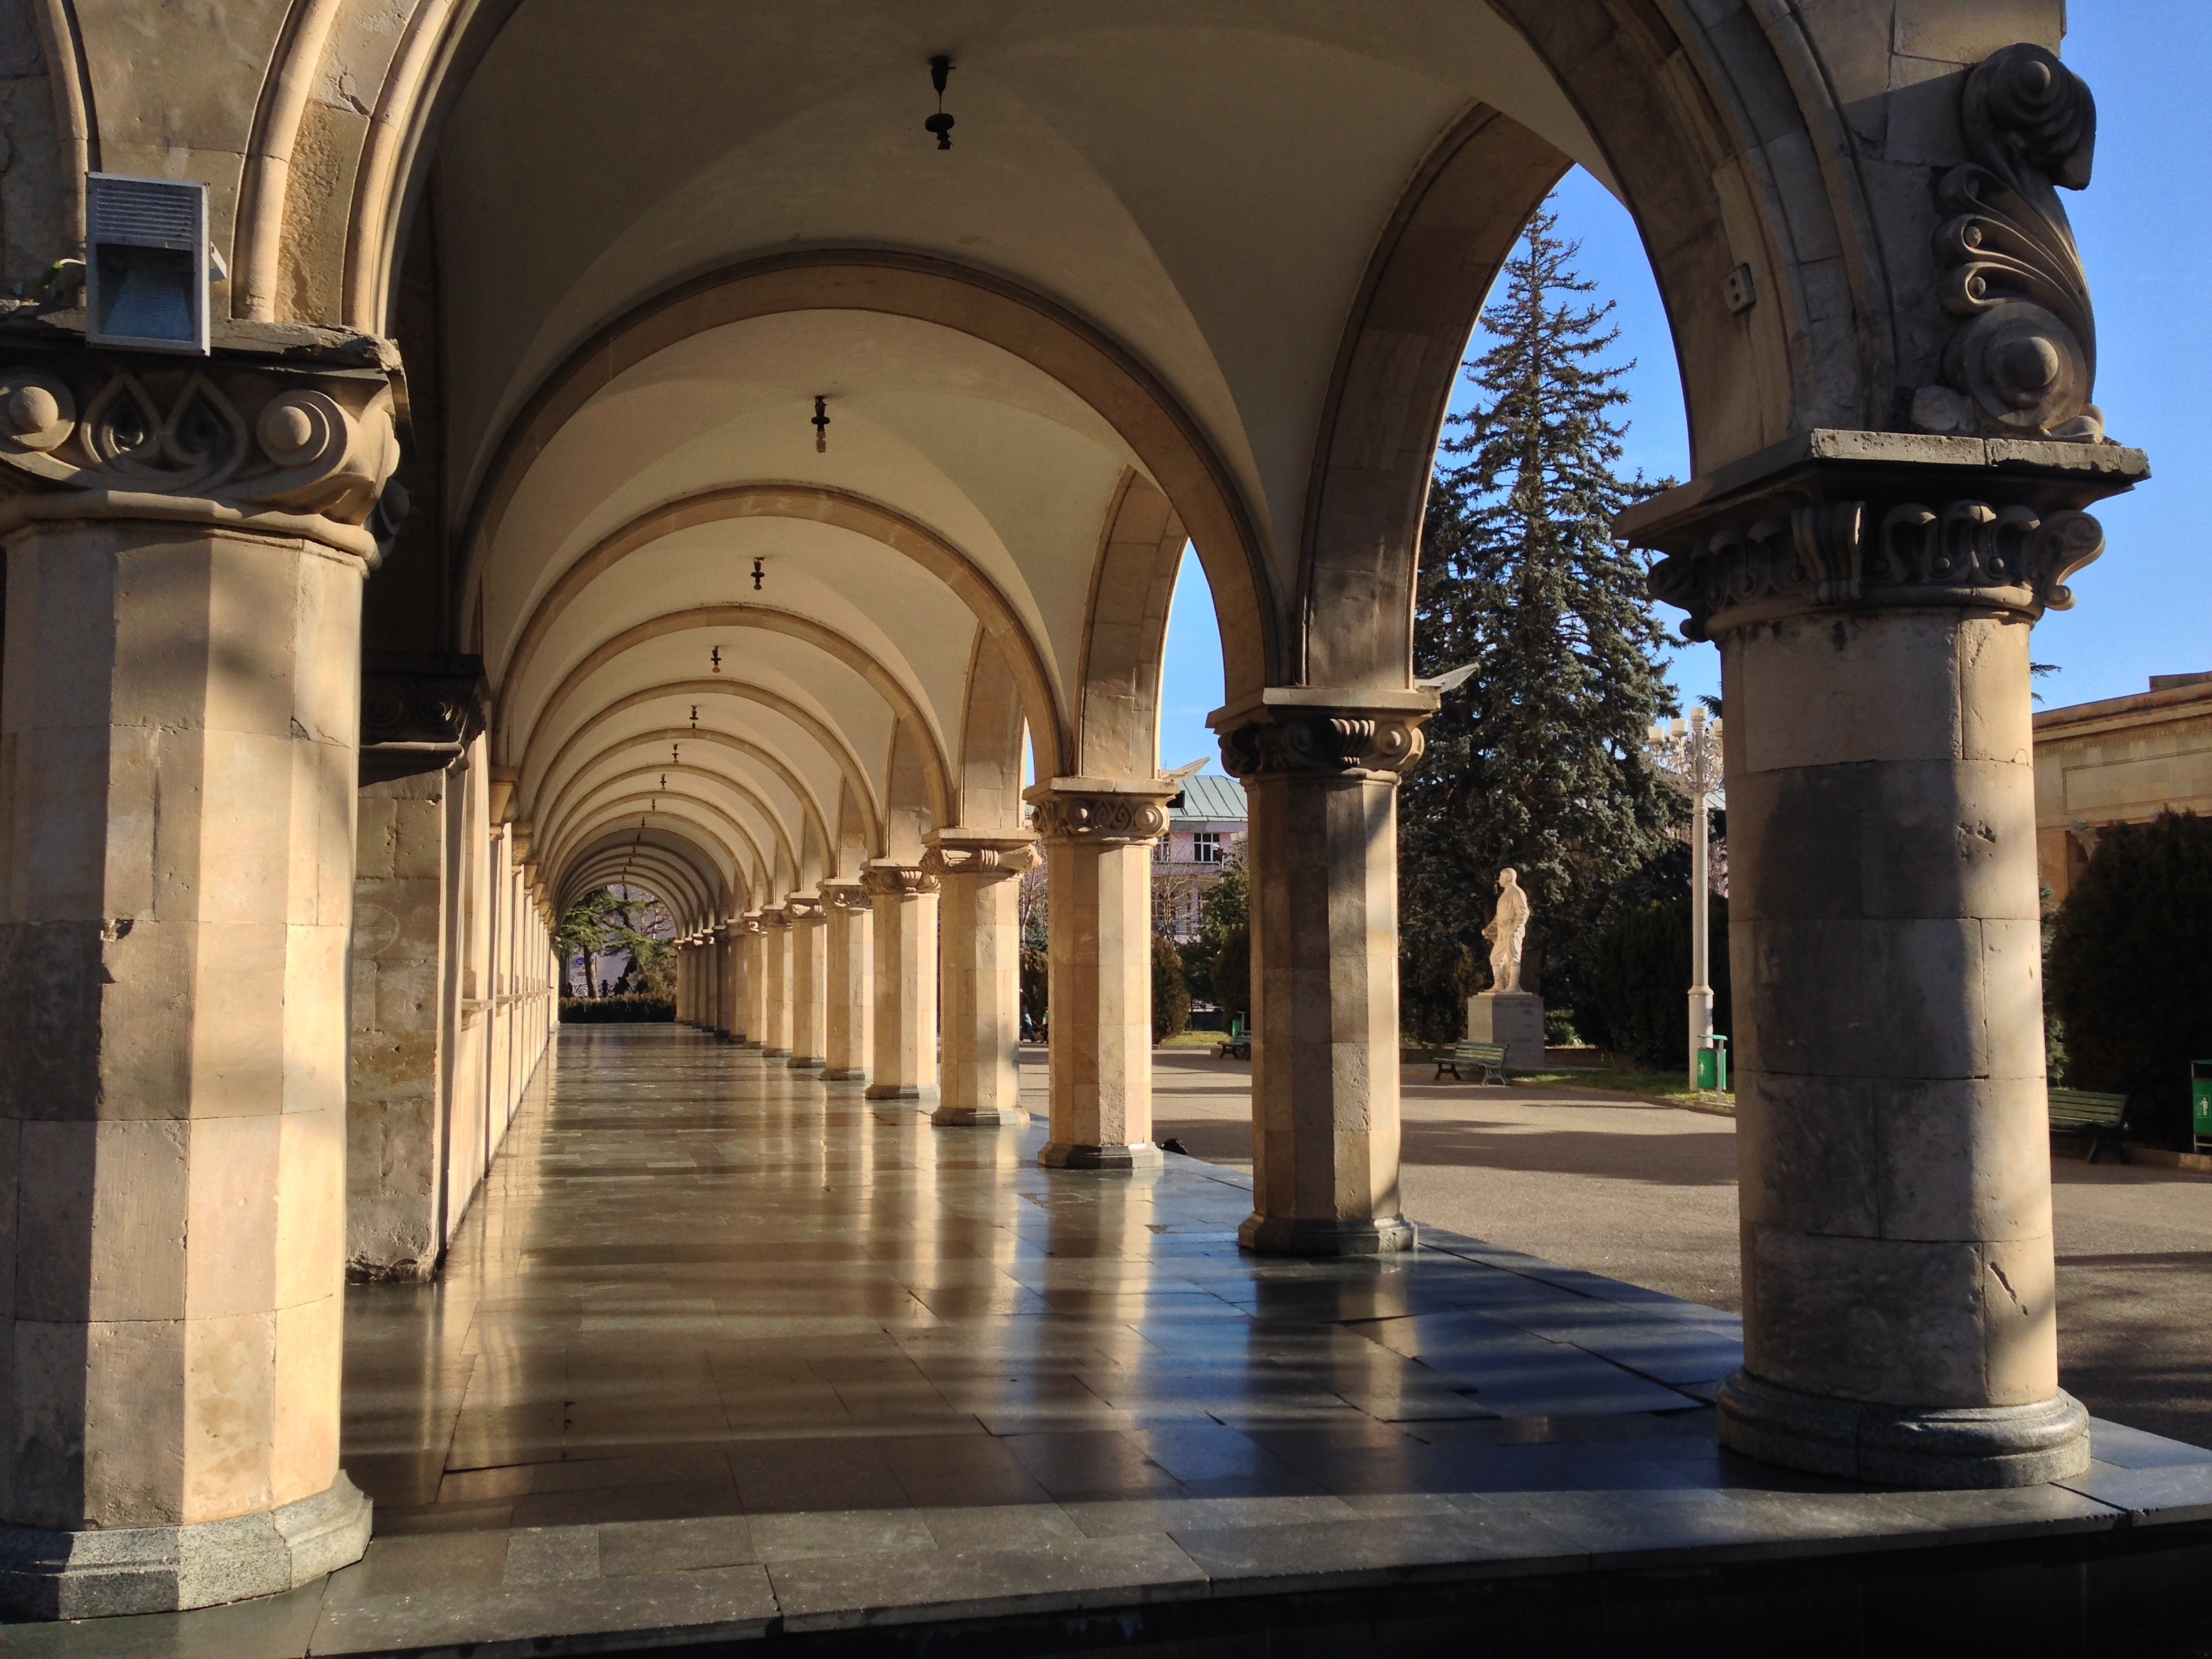
architecture, structure, monument, arch, column, landmark, temple, georgia, arcade, tourist attraction, stalin's dacha, stalin's house in georgia, ancient history